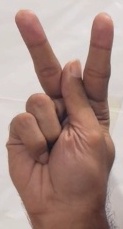
ASL sign: K